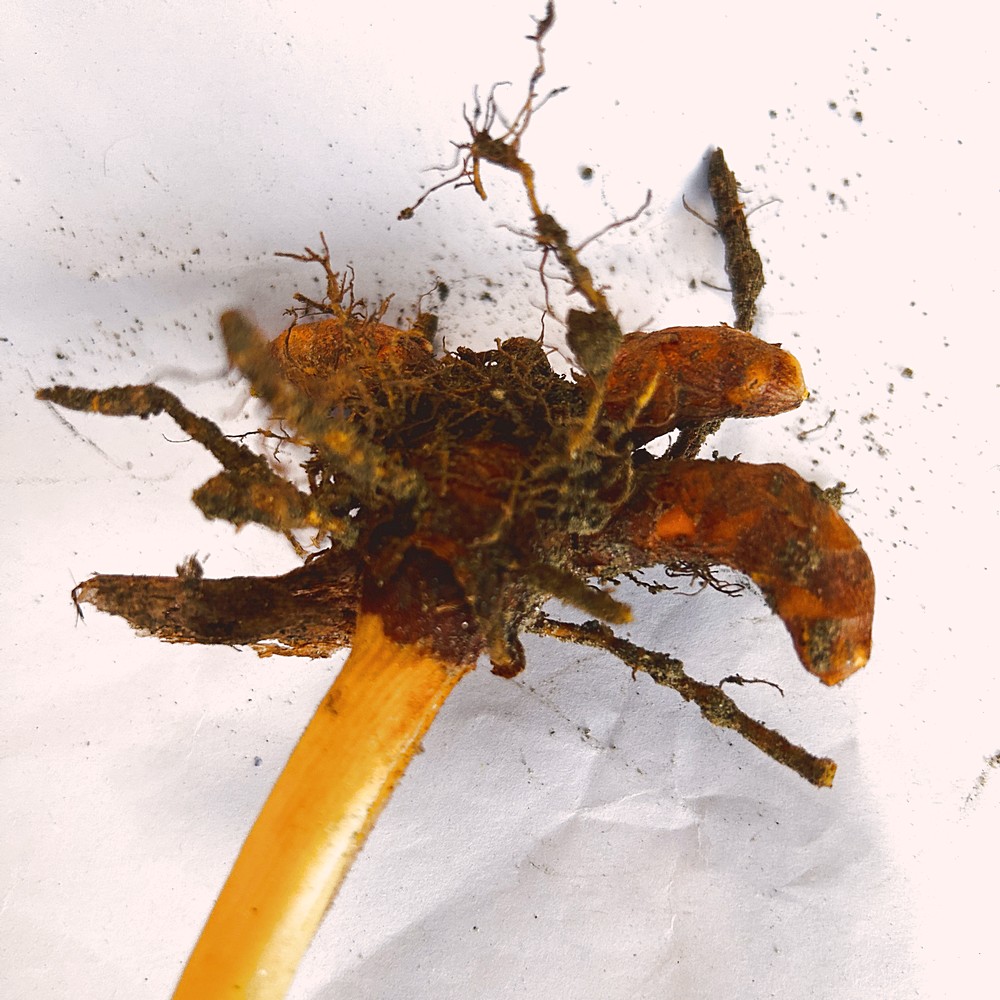
Label: Rhizome Disease Root